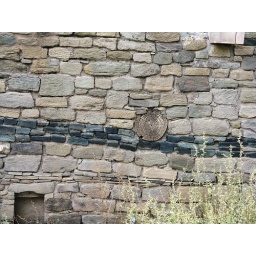
layers of rock in the building